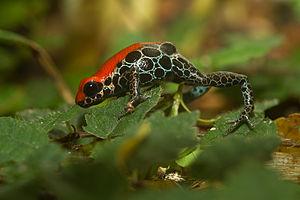
Ranitomeya reticulata est une espèce d'amphibiens de la famille des Dendrobatidae.